Vauxhall Bridge

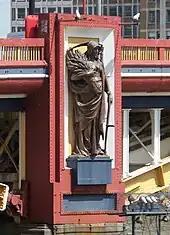
Pomeroy's "Agriculture"

Frampton resigned from the project through pressure of work, and Drury and Pomeroy carried out the project, each contributing four monumental statues, which were installed in late 1907. On the upstream piers are Pomeroy's "Agriculture", "Architecture", "Engineering" and "Pottery", whilst on the downstream piers are Drury's "Science", "Fine Arts", "Local Government" and "Education". Each statue weighs approximately two tons. Despite their size, the statues are little-noticed by users of the bridge as they are not visible from the bridge itself, but only from the river banks or from passing shipping.